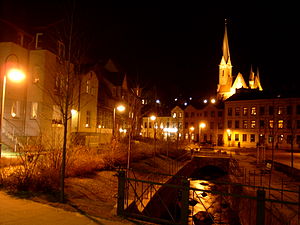
Lautrupsbæk
Ved Lautrupsbækken i Flensborg
Lautrupsbæk eller Lautrupsbach er et 2,6 km lang vandløb i det nordlige Tyskland, beliggende i det østlige Flensborg. Bækken har sit udspring på Adelby kirkegård i Tarup ved sammenløbet af Adelby Bæk og Tarup Bæk, løber derfra mod nordvest, passerer Østtangenten og munder ved Ballastkajen i Nørre Sankt Jørgen ud i Flensborg Fjord. I 1900-tallet blev bækken udrettet og reguleret, store afsnit i byområdet blev overbygget. I årene 1989 til 2009 blev derimod store dele af bækken renatureret, det naturlige åløb blev ved flere steder genskabt.